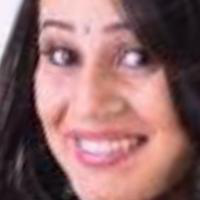
Age group: age 21-30